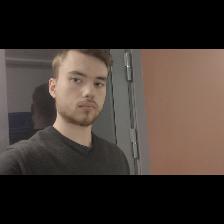
Label: Human